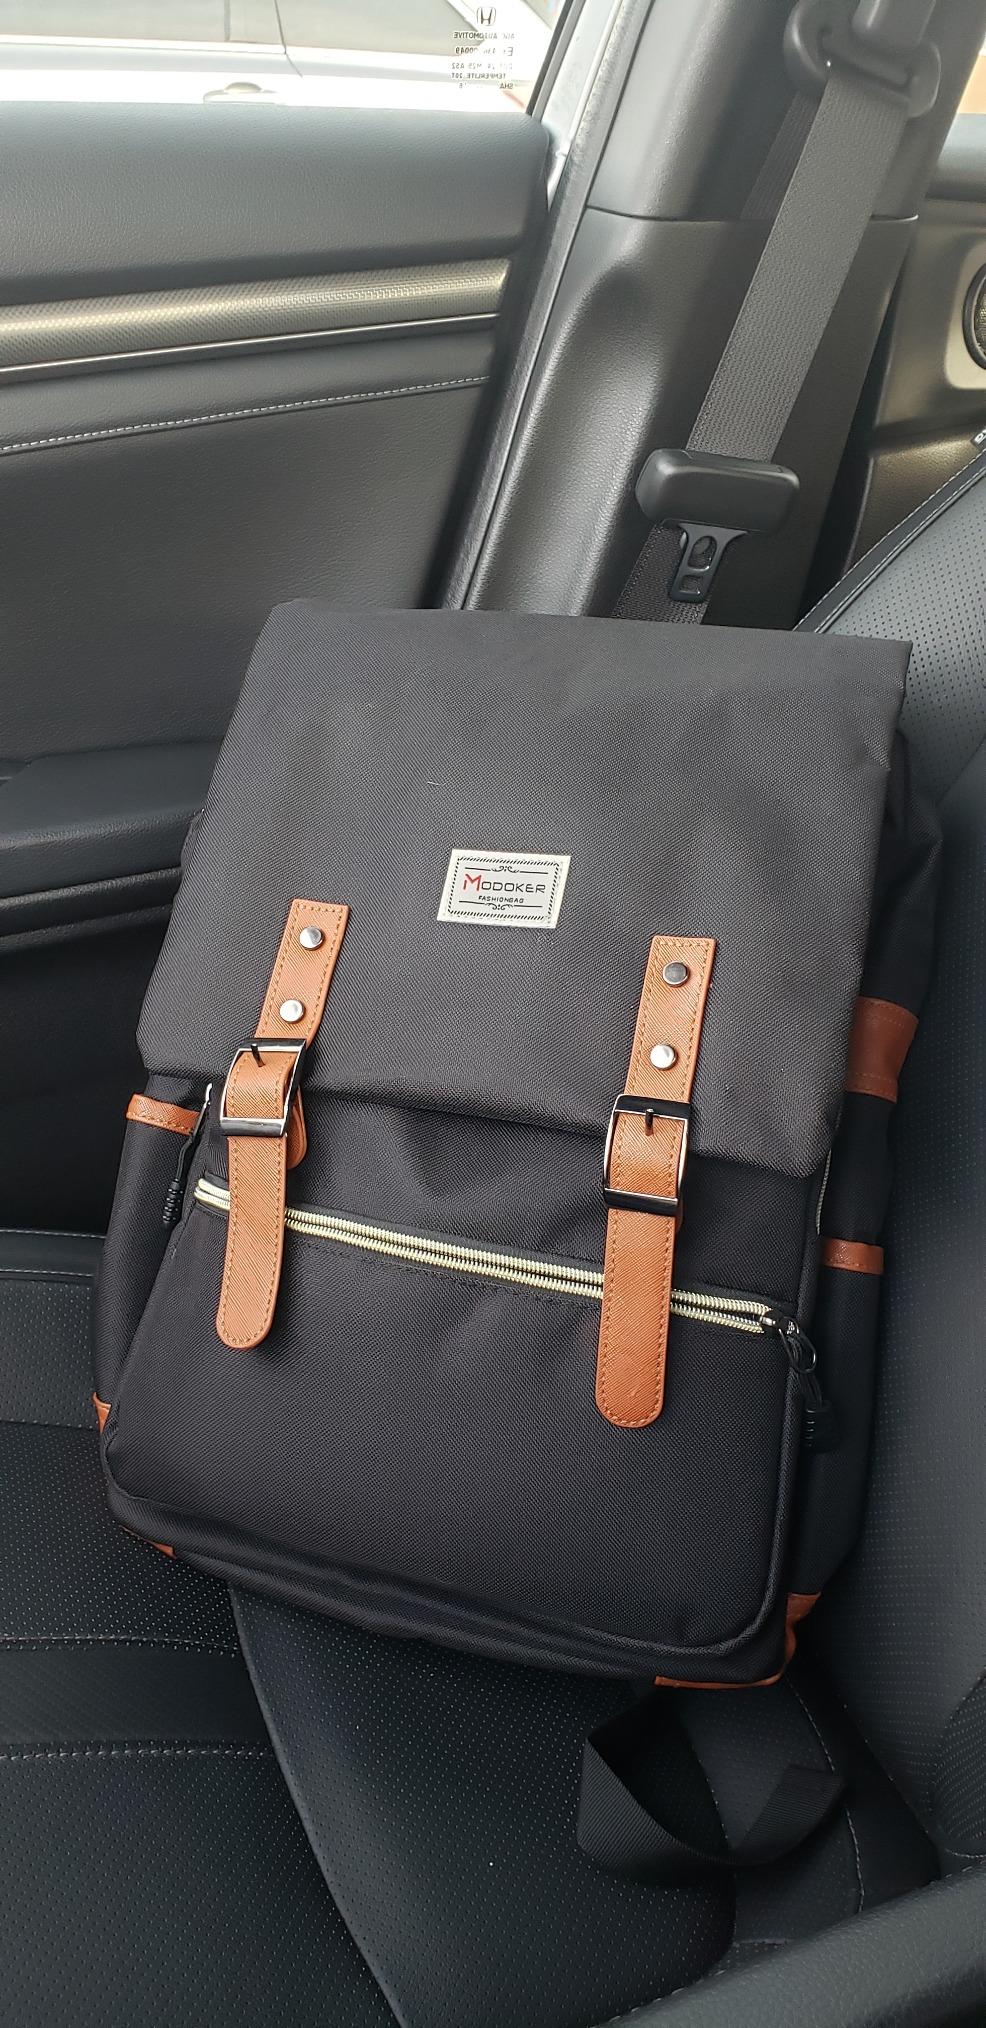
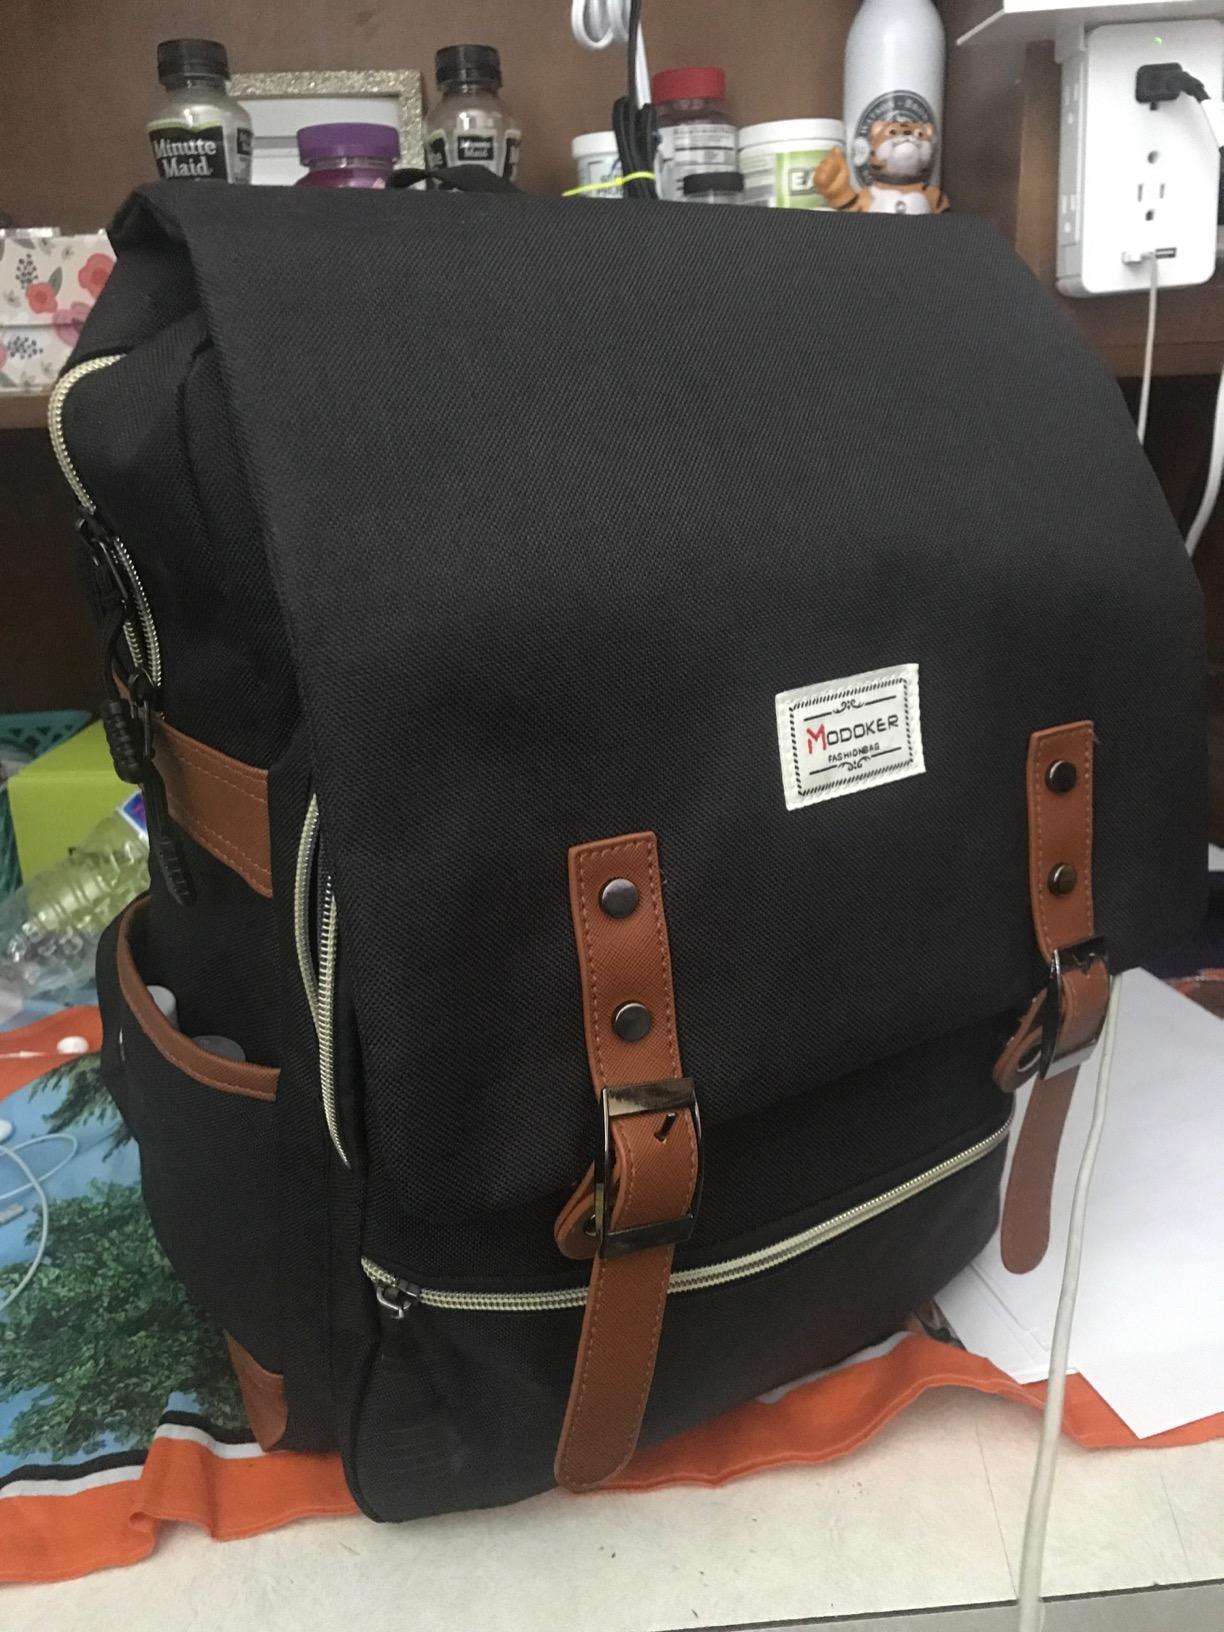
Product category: bag
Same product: yes